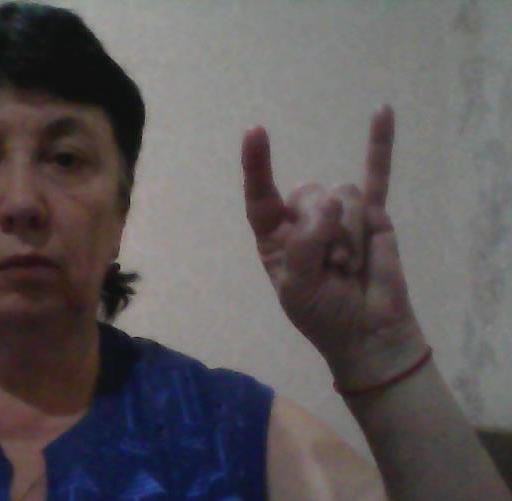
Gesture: rock